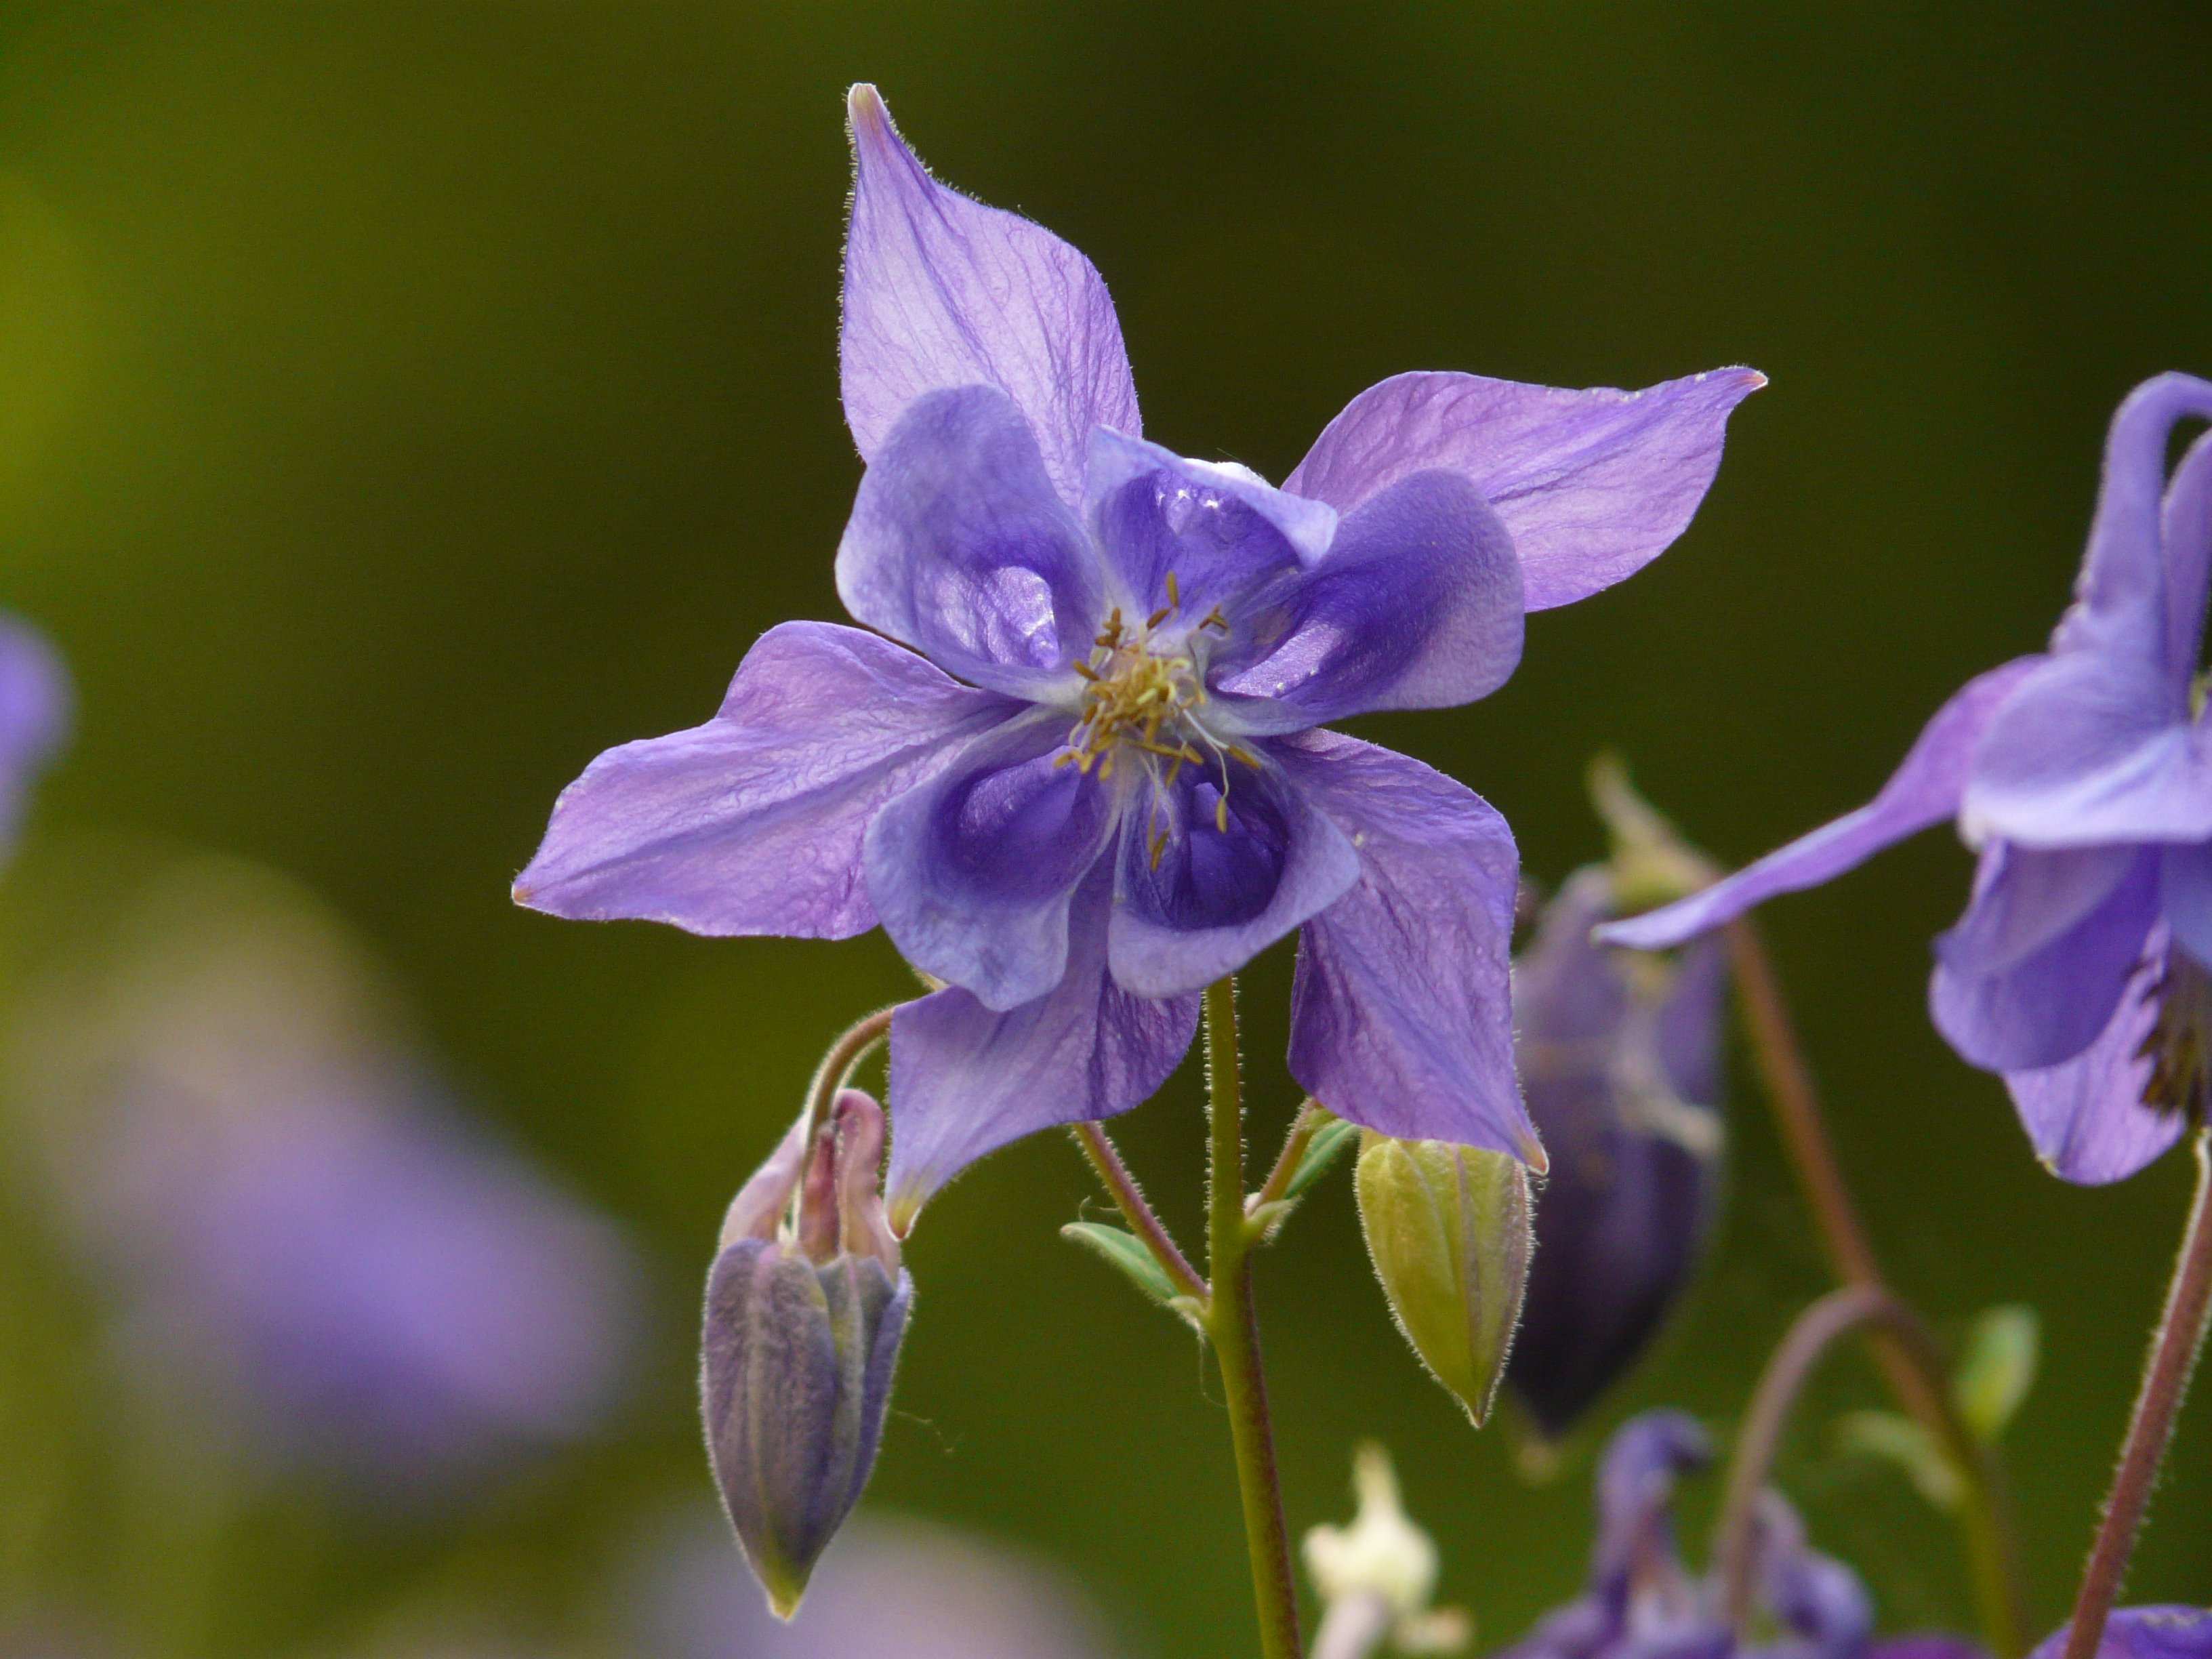
blossom, plant, flower, petal, bloom, macro, blue, close, flora, wildflower, violet, columbine, macro photography, garden plant, flowering plant, blue violet, poisonous plant, bellflower family, common akelei, land plant, colorado blue columbine